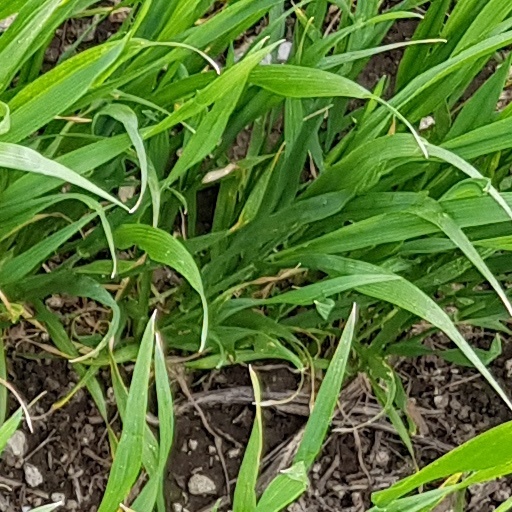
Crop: wheat